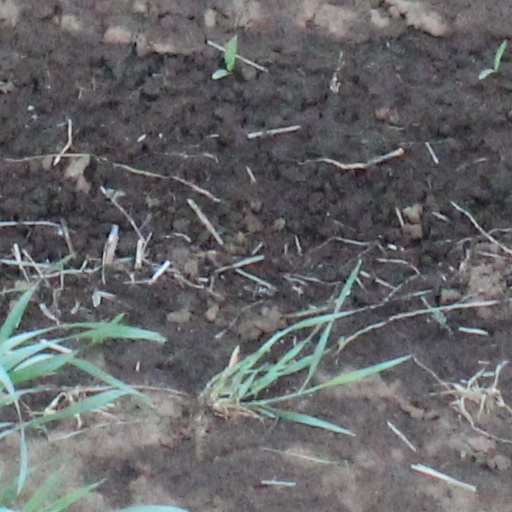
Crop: wheat